23rd Hussars

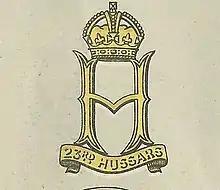
Cap Badge of the 23rd Hussars "ca" 1941

The 23rd Hussars was a cavalry regiment of the British Army raised during World War II and in existence from 1940 to 1946. It had no lineal connection with the earlier 23rd Regiment of (Light) Dragoons (1794–1802).